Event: Nepal Earthquake
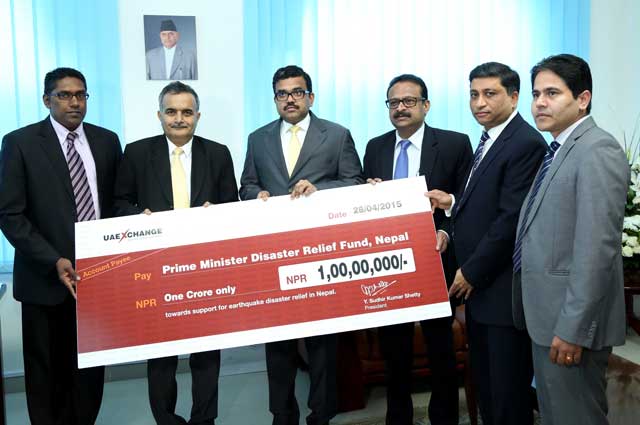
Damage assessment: damage